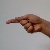
The image shows a hand gesture representing the letter 'G' in Indian Sign Language.